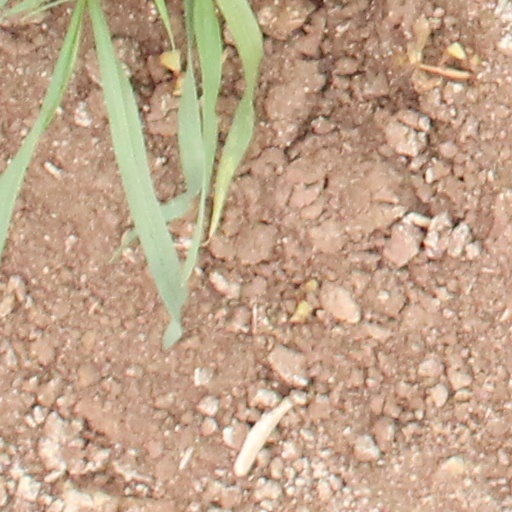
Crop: wheat